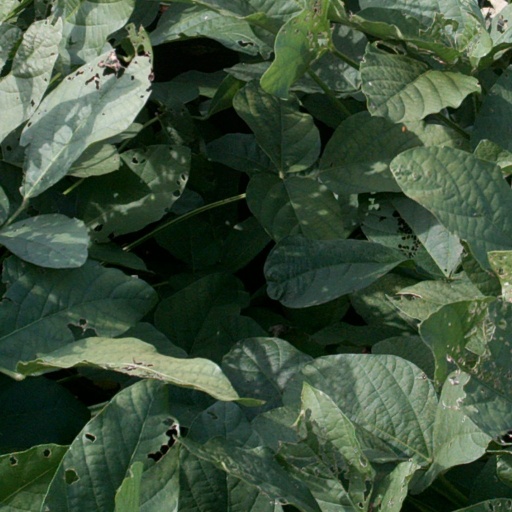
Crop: soybean